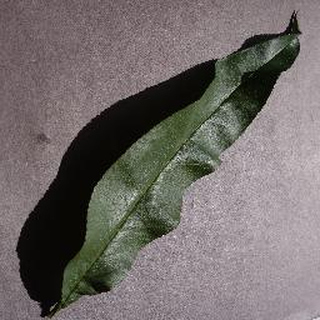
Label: healthy_peach